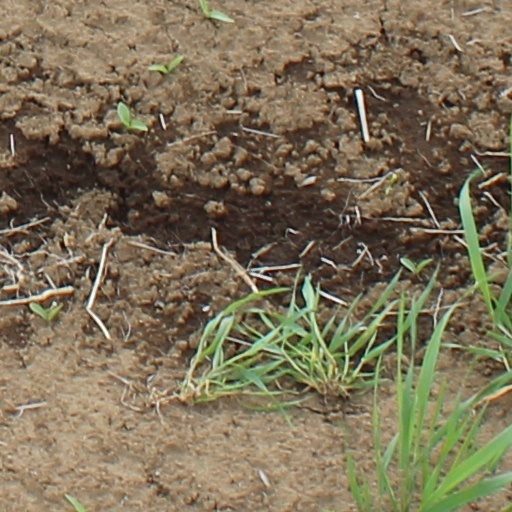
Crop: wheat